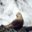
Label: seal